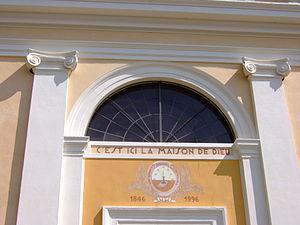
Le temple vaudois de Rorà Italiano: Il tempio valdese di Rorà
Rorà est une commune de la ville métropolitaine de Turin dans le Piémont en Italie. Elle se situe au Sud-Ouest de Turin, à environ 50km.